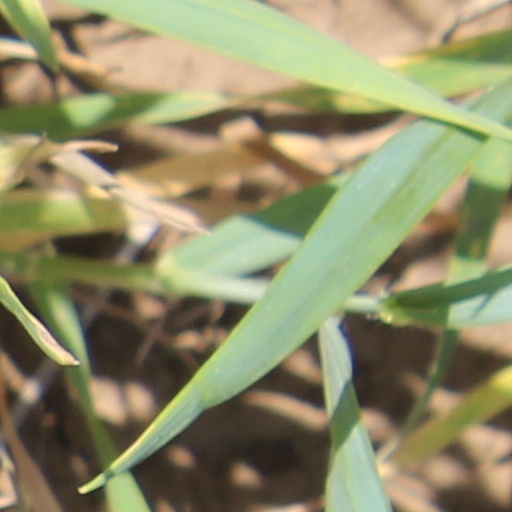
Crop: wheat